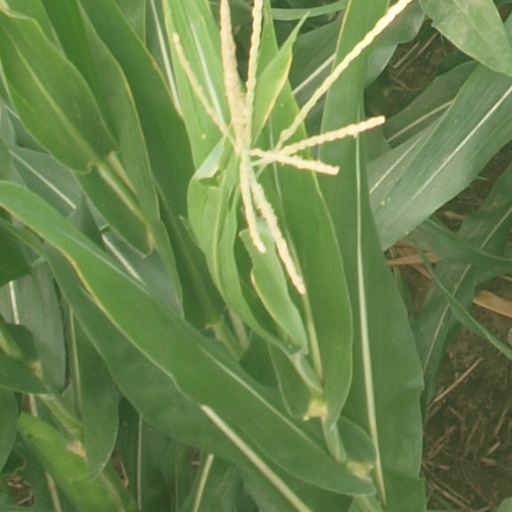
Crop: maize; corn